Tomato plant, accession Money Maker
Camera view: tilt-top (135 deg); turntable rotation: 300 degrees
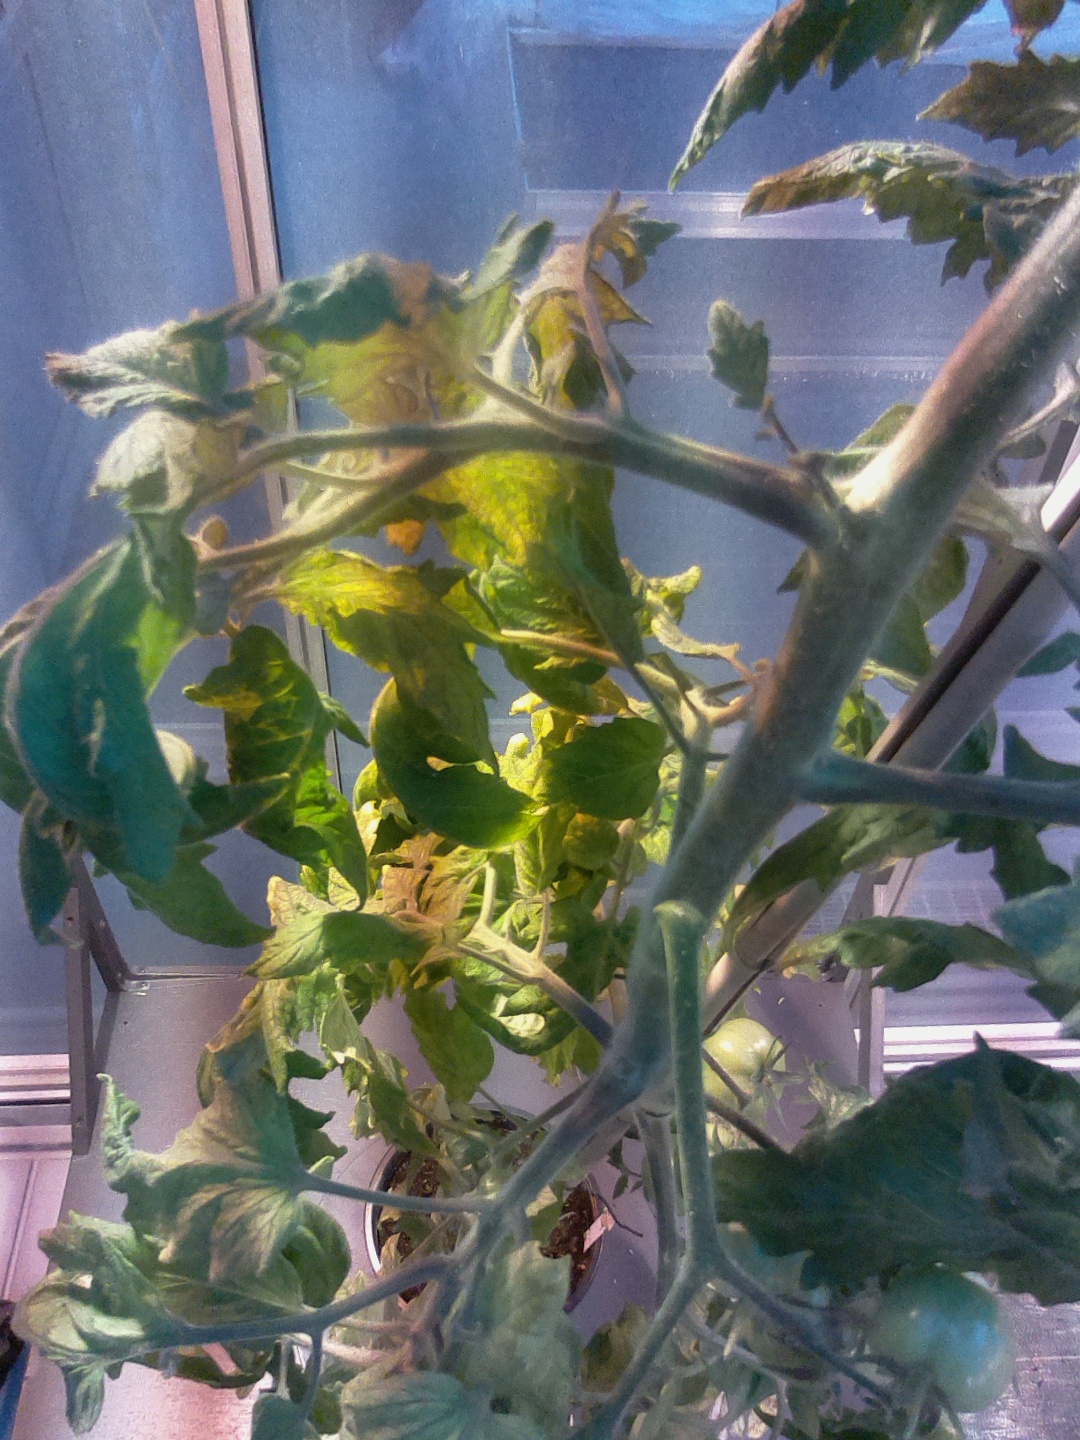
BBCH growth stage 77: 70%-80% of final fruit size